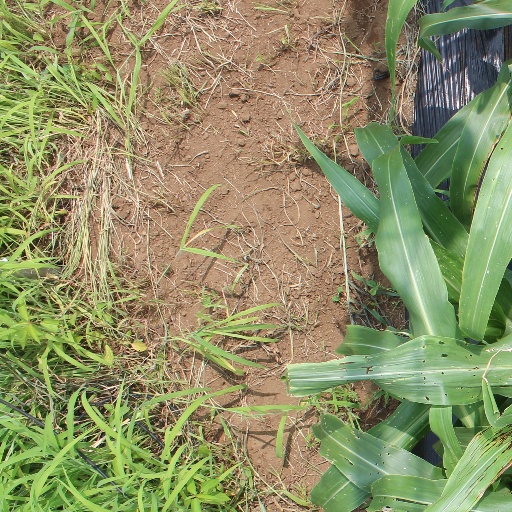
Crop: sorghum